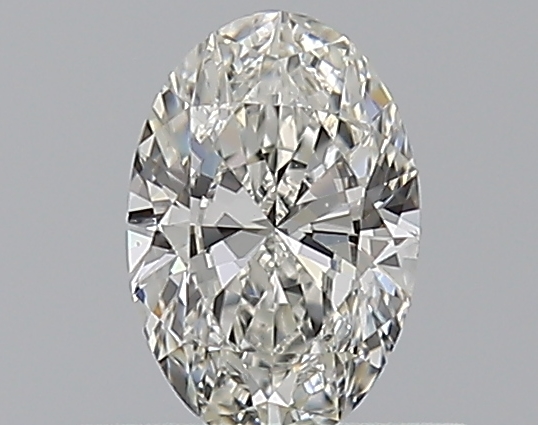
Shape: oval
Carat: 0.5
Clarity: VS2
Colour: H
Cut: EX
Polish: EX
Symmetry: VG
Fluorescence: N
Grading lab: GIA
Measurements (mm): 6.47 x 4.34 x 2.66